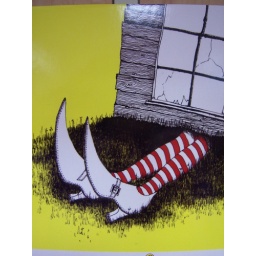
flowers around the house and Myranda's Prom Outfit 4-3-4--09 044